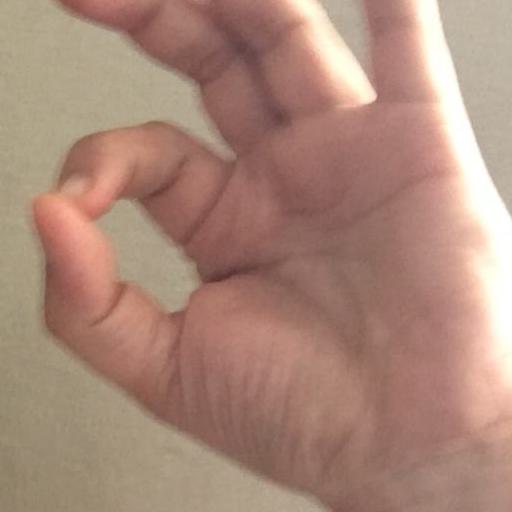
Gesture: ok